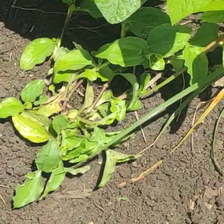
Weed species: Kena_(Commplina_benghalensio)